Meklit Hadero

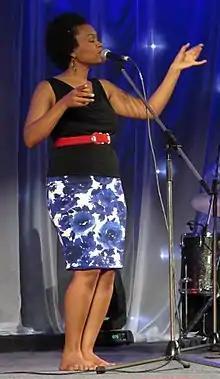
Meklit Hadero performing

Meklit Hadero, known simply as Meklit, is an Ethiopian-born American singer and songwriter based in San Francisco, California. She is known for her soulful performing style, and for combining jazz, folk, and East African influences in her music. She sings in her native Amharic, and English.